Antonov An-2

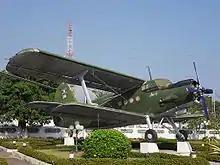
An AN-2 of the Laos air force

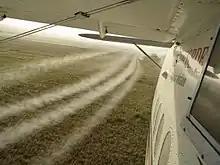
An-2 sprays pesticide on wheat crops during Operation Barnstormer (May 2006).

The An-2 was operated in large numbers by the Soviet Air Force and Eastern Bloc forces. Its first military use was during the Korean War of the early 1950s.